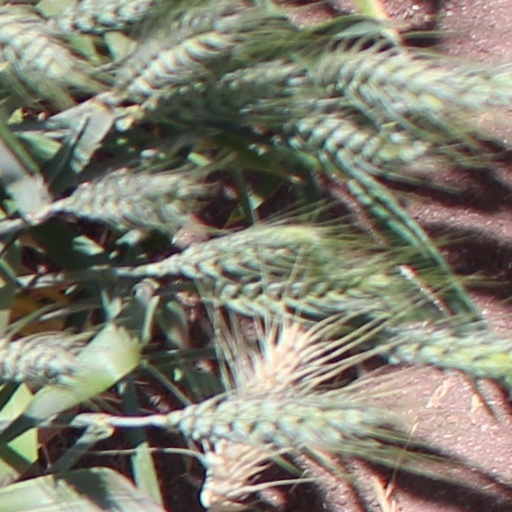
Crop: wheat